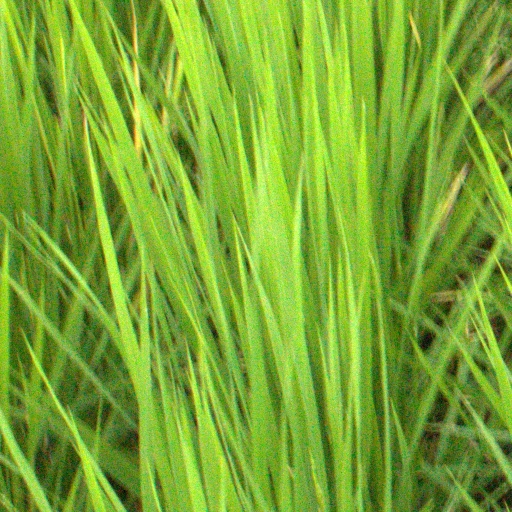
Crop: rice